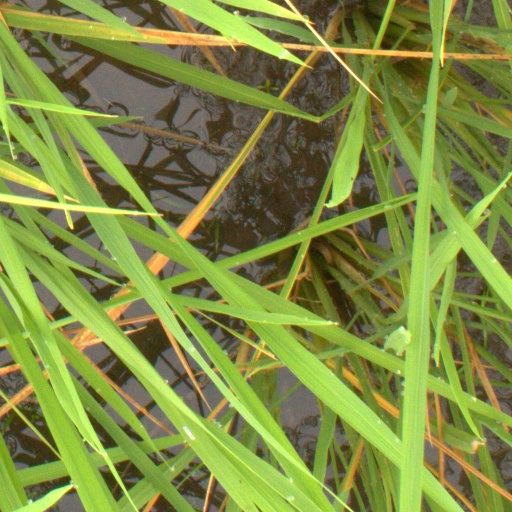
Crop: rice